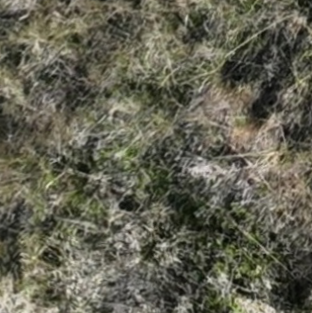
Month: october